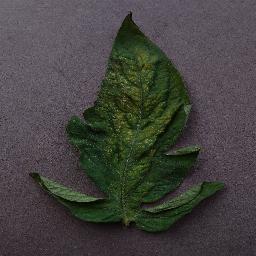
Label: Tomato___Spider_mites Two-spotted_spider_mite